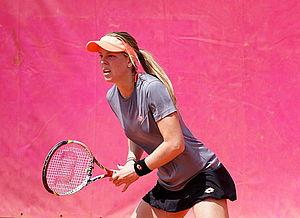
Despina Papamichail ITF Cagnes-sur-Mer 2014